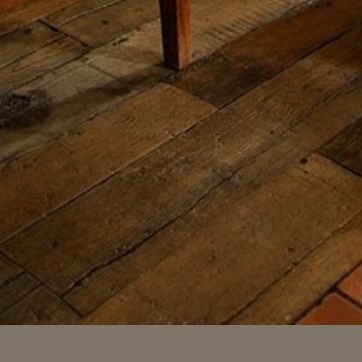
Material: wood